Temple of Hera, Olympia

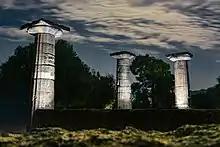
Temple in the night

The original wooden columns of the temple were gradually replaced with ones made of stone gradually between the mid 6th century BC and the Christian era. In 173 AD, one of the two columns in the opisthodomos was still oak. As the replacements took place at widely differing periods between the Archaic and Roman periods, and were carved under the influence of their respective contemporary styles, they differ considerably in proportions and detail. This becomes apparent in the columns' capitals, as each one is slightly different from the next. Additionally, column shafts differ by nearly in diameter, and one even has a different number of flutes than the rest. Another theory holds that the columns are so different, not because wooden columns were being replaced, but because various workshops erected different stone columns at the same time. Perhaps each style represented the major city-states or private donors for whom these builders were working, as Olympia was a pan-Doric sanctuary. No remains of the entablature above the columns were found, but are believed to have been wooden.